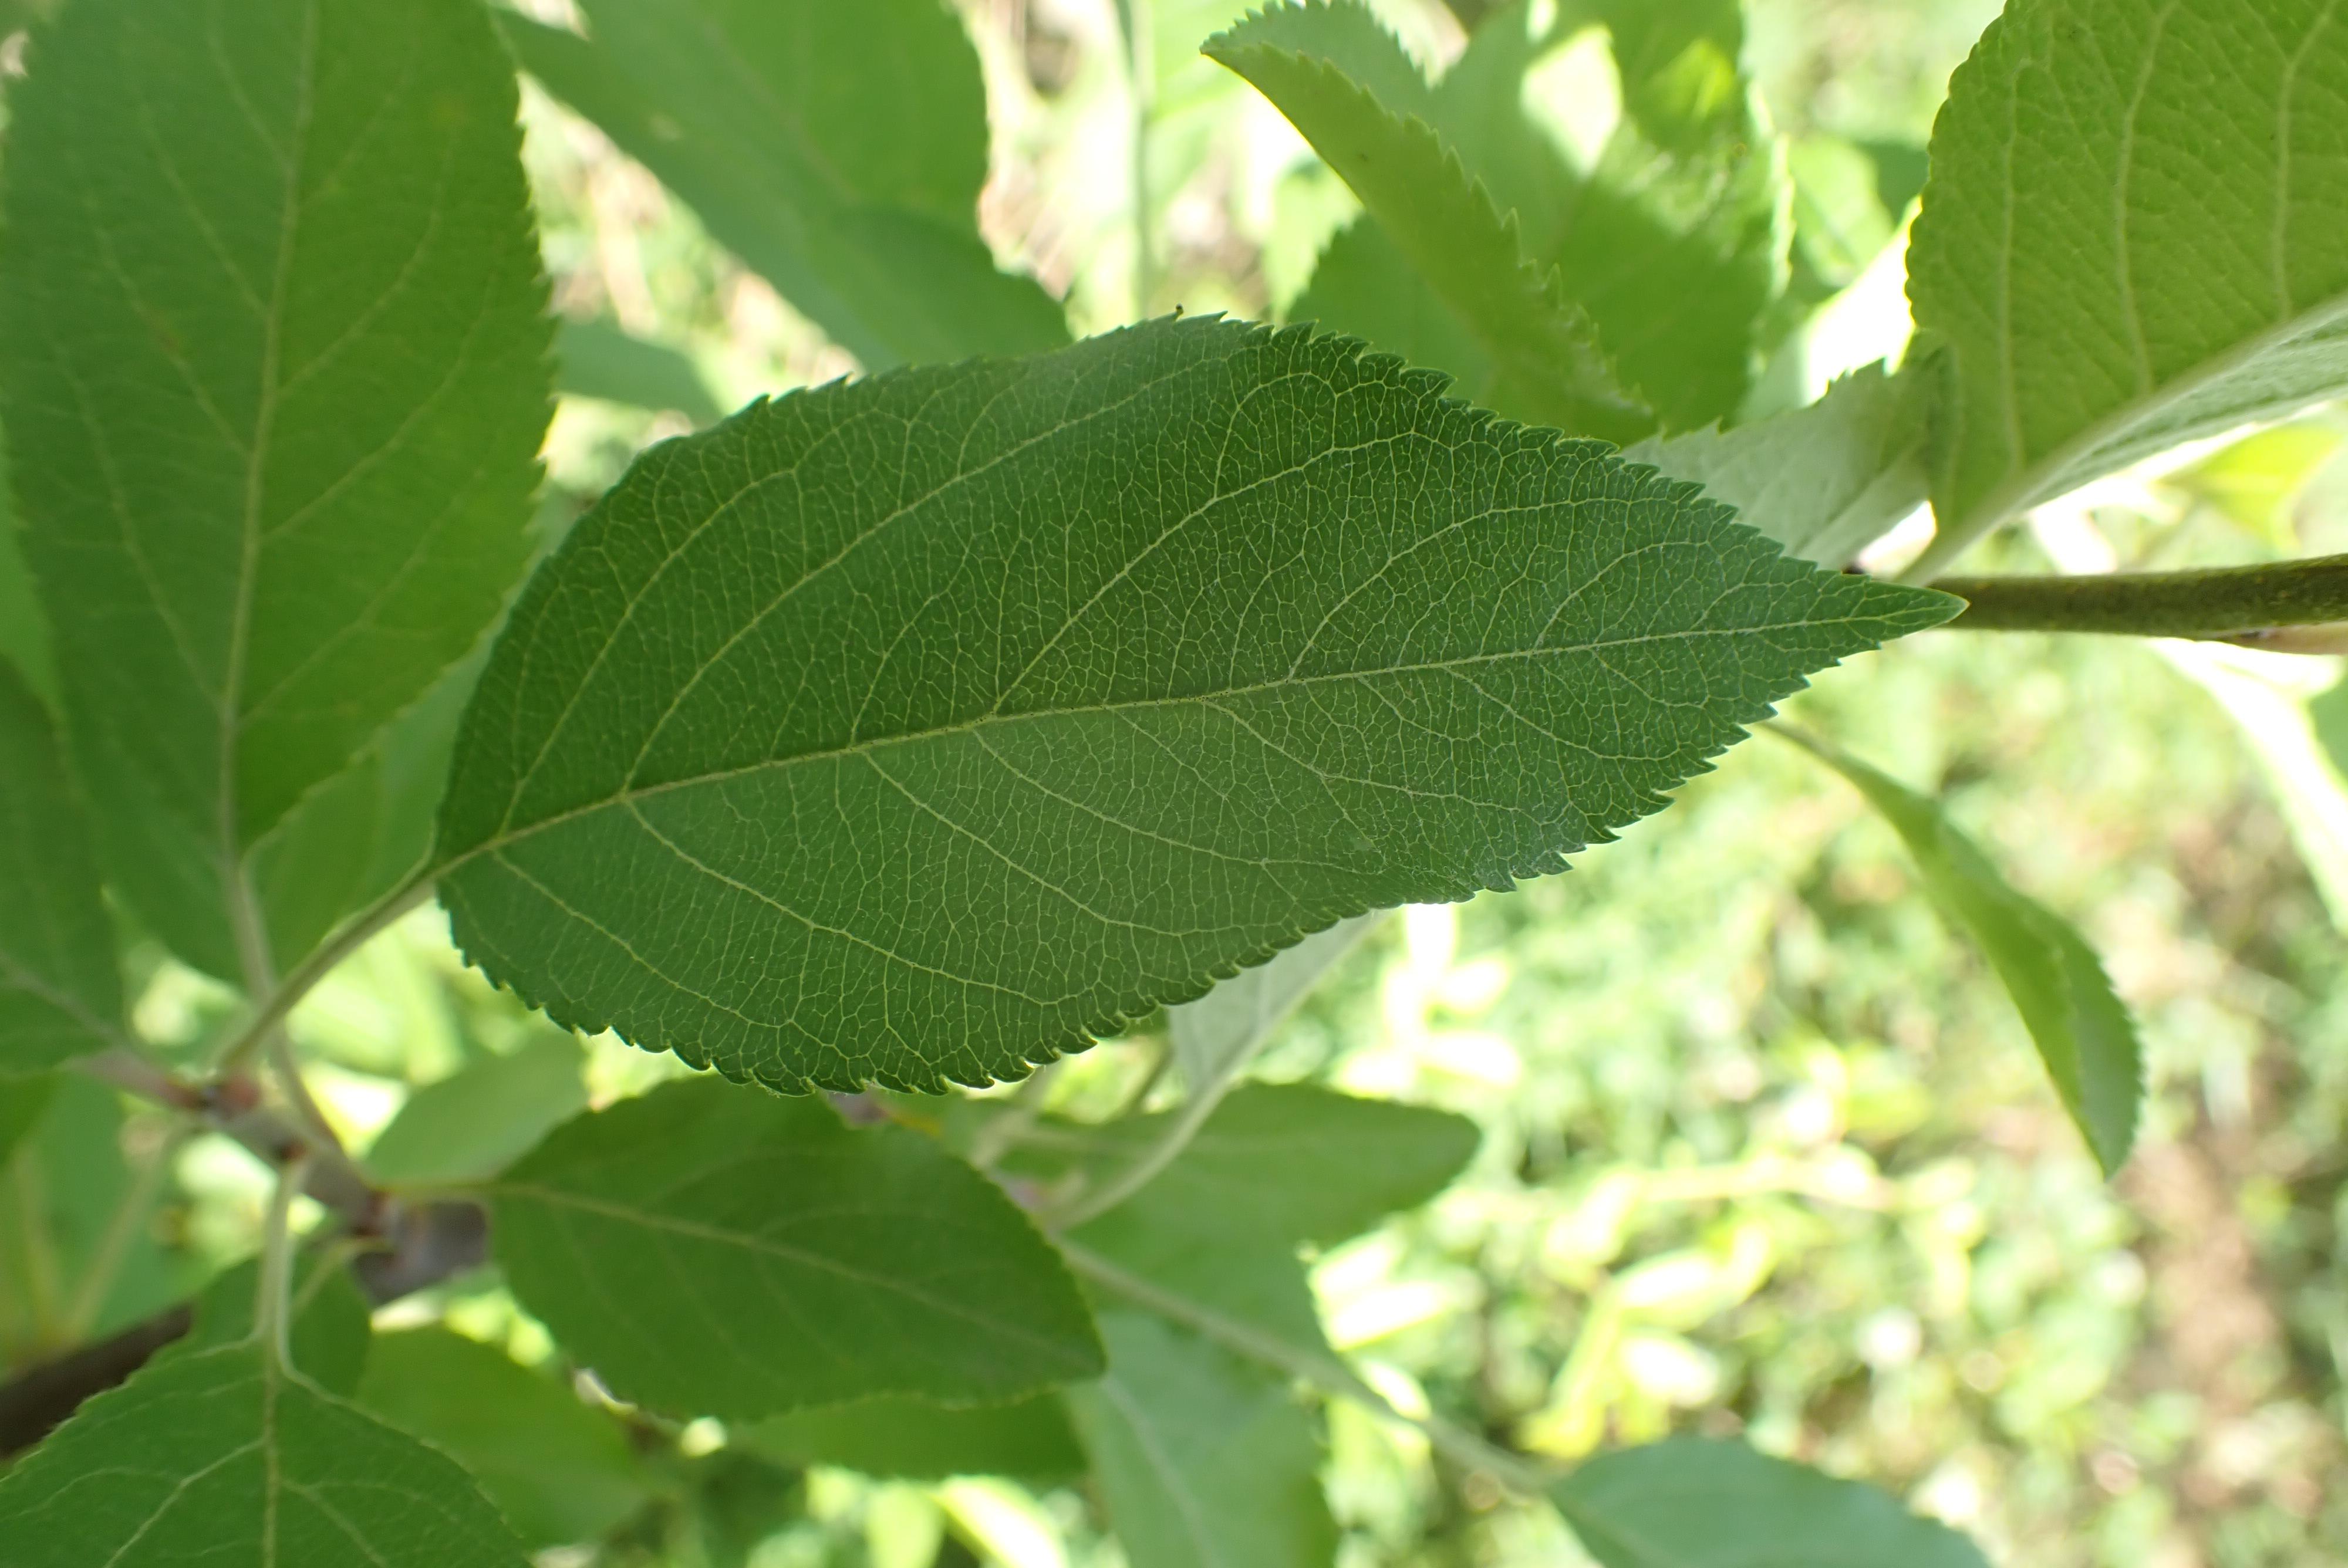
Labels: healthy